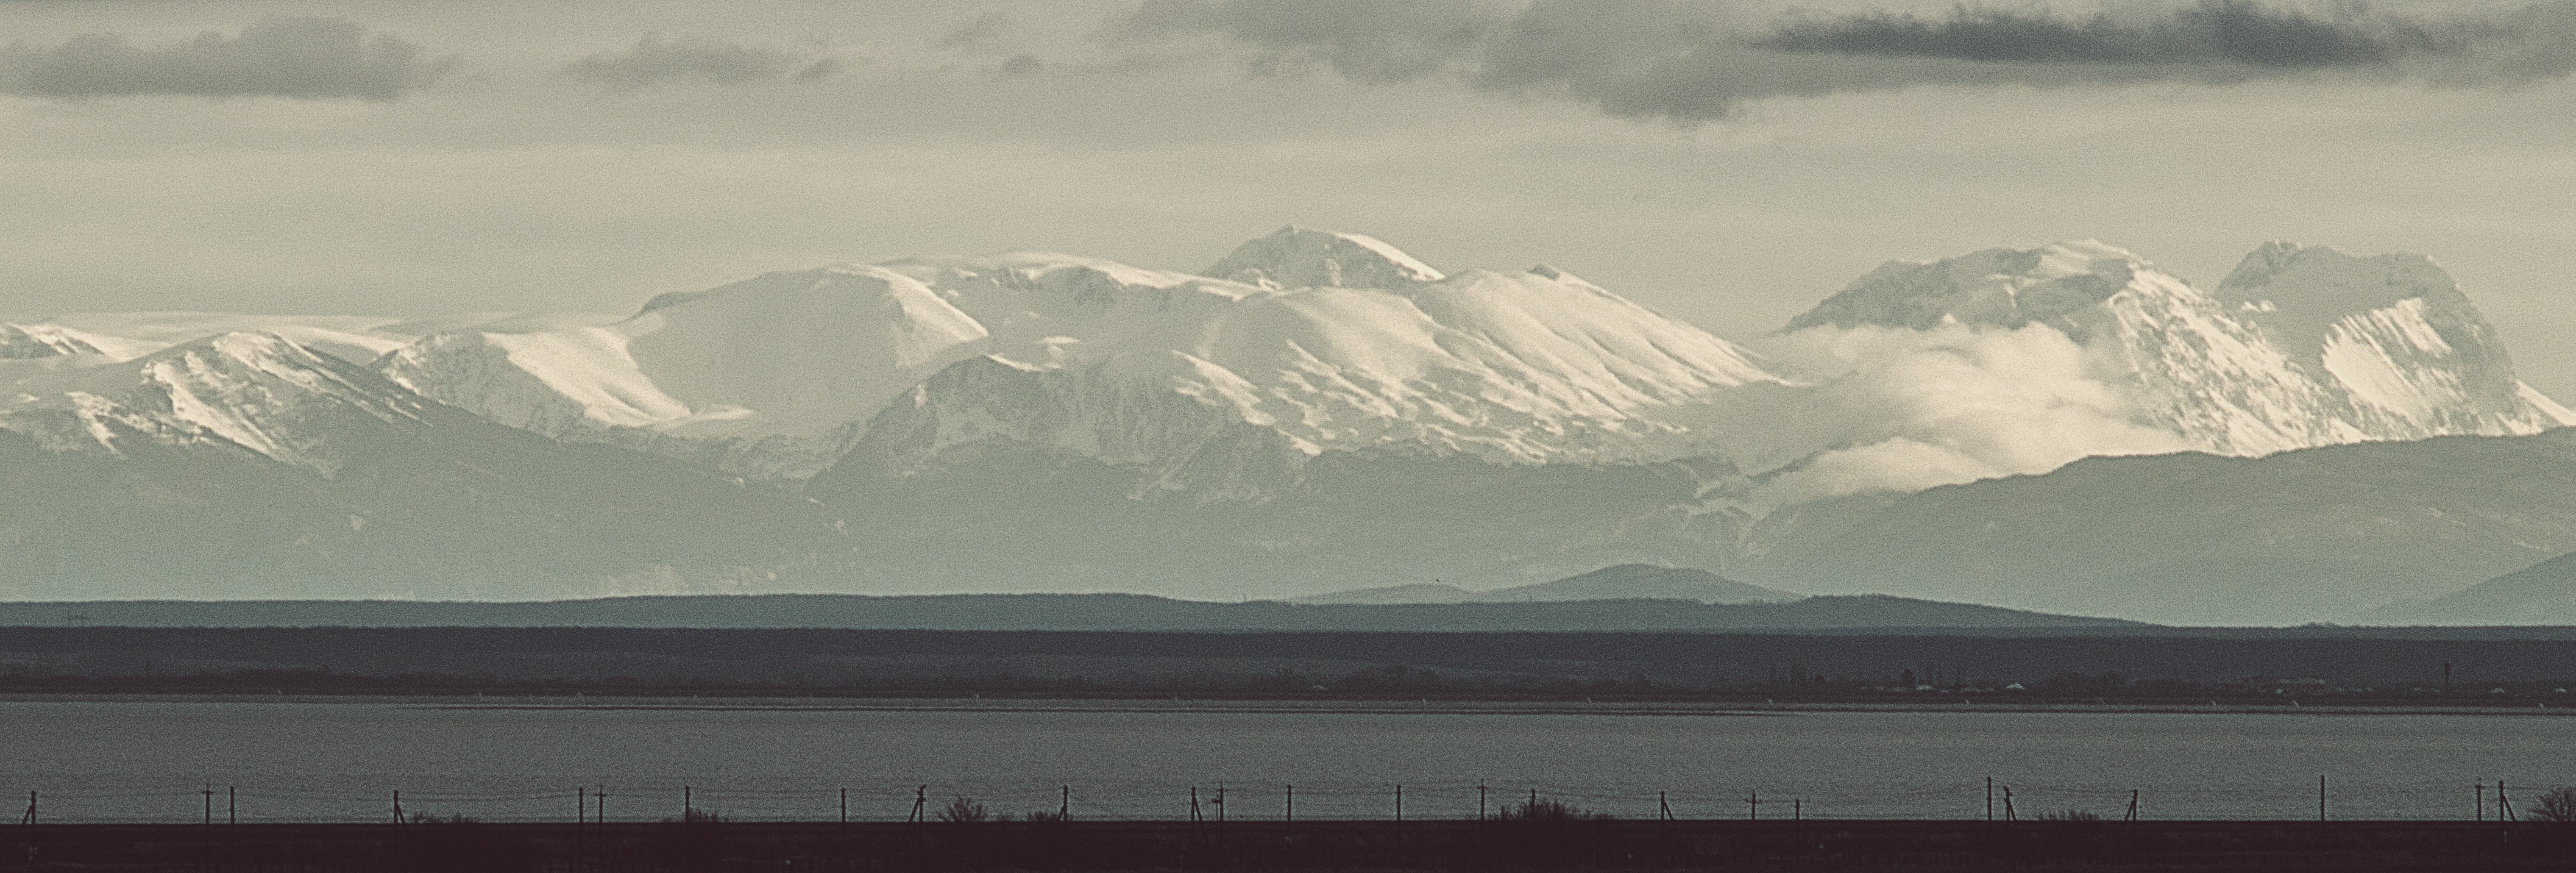
landscape, sea, horizon, mountain, snow, cloud, fog, mist, morning, hill, lake, dawn, mountain range, ice, weather, fjord, arctic, iceberg, plateau, fell, loch, landform, arctic ocean, geographical feature, atmospheric phenomenon, mountainous landforms, glacial landform